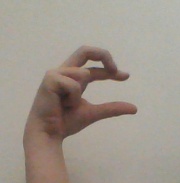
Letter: thal